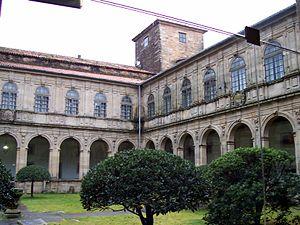
Le Musée du Peuple Galicien est un musée privé de Saint-Jacques-de-Compostelle, créé en 1976 dans l'ancien couvent dominicain San Domingos de Bonaval, il a ouvert en 1977. En 1993, le gouvernement autonome de Galice, reconnaissant que le musée du peuple galicien est un phare spirituel et symbolique du réseau des musées anthropologiques de Galice lui a accordé la compétence de coordonner l'ensemble des musées et collections privés et publics de Galice dédiés à la promotion et la diffusion du patrimoine historico-anthropologique galicien.